Guangzhou–Shenzhen railway

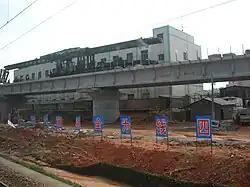
Fourth track of Guangshen railway under construction

In 1998 the electrification of two sub-high speed lines of Guangshen railway was finished. After the improvement the high speed trains are allowed to run on the existing sub-high speed railroad. A Swedish-built X 2000 tilting train called 'Xinshisu' began to serve intercity train service between Guangzhou and Shenzhen, as well as the through train to Hong Kong. The train are 165m long, consisting of a power car, five passenger cars, and a trailing car. The non-power cars can have a pitch of up to 8 degrees. They are noted for being very quiet (less than 65 dBA) even at . Such Swedish X 2000 trains allowed the line to reach 200 km/h (124 mph) and 220 km/h (137 mph) in some sections of the Guangshen line.